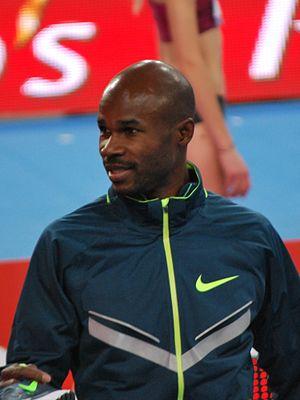
Kim Collins est un athlète de Saint-Christophe-et-Niévès spécialiste des courses de sprint. Le 15 août 2003, au Stade de France à Paris-Saint-Denis, il est sacré champion du monde du 100 m.